Utawarerumono

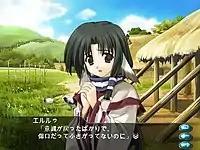
Standard visual novel gameplay in "Utawarerumono", depicting the main character Hakuowlo conversing with Eruruu

Much of "Utawarerumono" gameplay is spent simply reading the text that appears on the game screen, which represents either dialogue or narration from the protagonist's point of view. At times, the player will come to a "decision point" and may choose from a single or multiple options. Unlike many other visual novels, these choices do not affect the outcome of the story, but influence the order in which scenes play out.